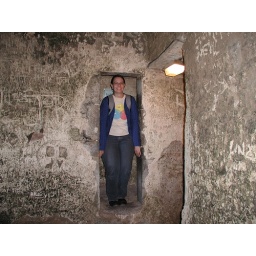
there's not too much room in those castle doors